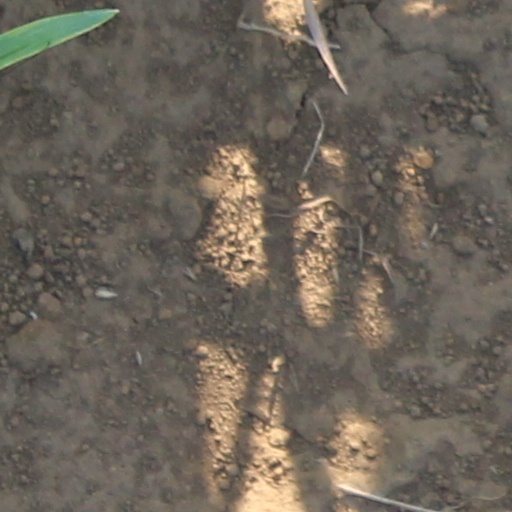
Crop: wheat